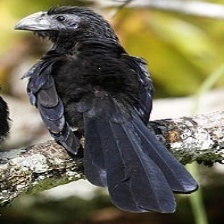
Species: GROVED BILLED ANI
Scientific name: CROTOPHAGA SULCIROSTRIS